Petr Mrázek

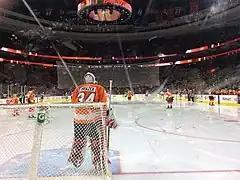
Mrázek with the Flyers in February 2018

On 19 February 2018, Mrázek was traded to the Philadelphia Flyers in exchange for a conditional fourth-round pick in the 2018 NHL Draft and a conditional third-round pick in 2019. On 22 February, he made his debut for the Flyers where he made 19 saves in a 2–1 victory over the Columbus Blue Jackets.